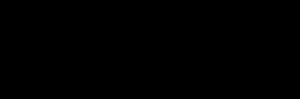
La pyridine ou azine, de formule brute C₅H₅N, est un composé hétérocyclique simple et fondamental qui se rapproche de la structure du benzène où un des groupements CH est remplacé par un atome d’azote. Elle existe sous la forme d’un liquide limpide, légèrement jaunâtre ayant une odeur désagréable et pénétrante. Elle est très utilisée en chimie de coordination comme ligand et en chimie organique comme réactif et solvant. Les dérivés de la pyridine sont très nombreux dans la pharmacie et dans l’agrochimie. La pyridine est utilisée comme précurseur dans la fabrication d’insecticides, d’herbicides, de médicaments, d’arômes alimentaires, de colorants, d’adhésifs, de peintures, d’explosifs et de désinfectants. Elle est un composé aromatique qui possède une réactivité différente du benzène.